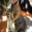
Label: cat